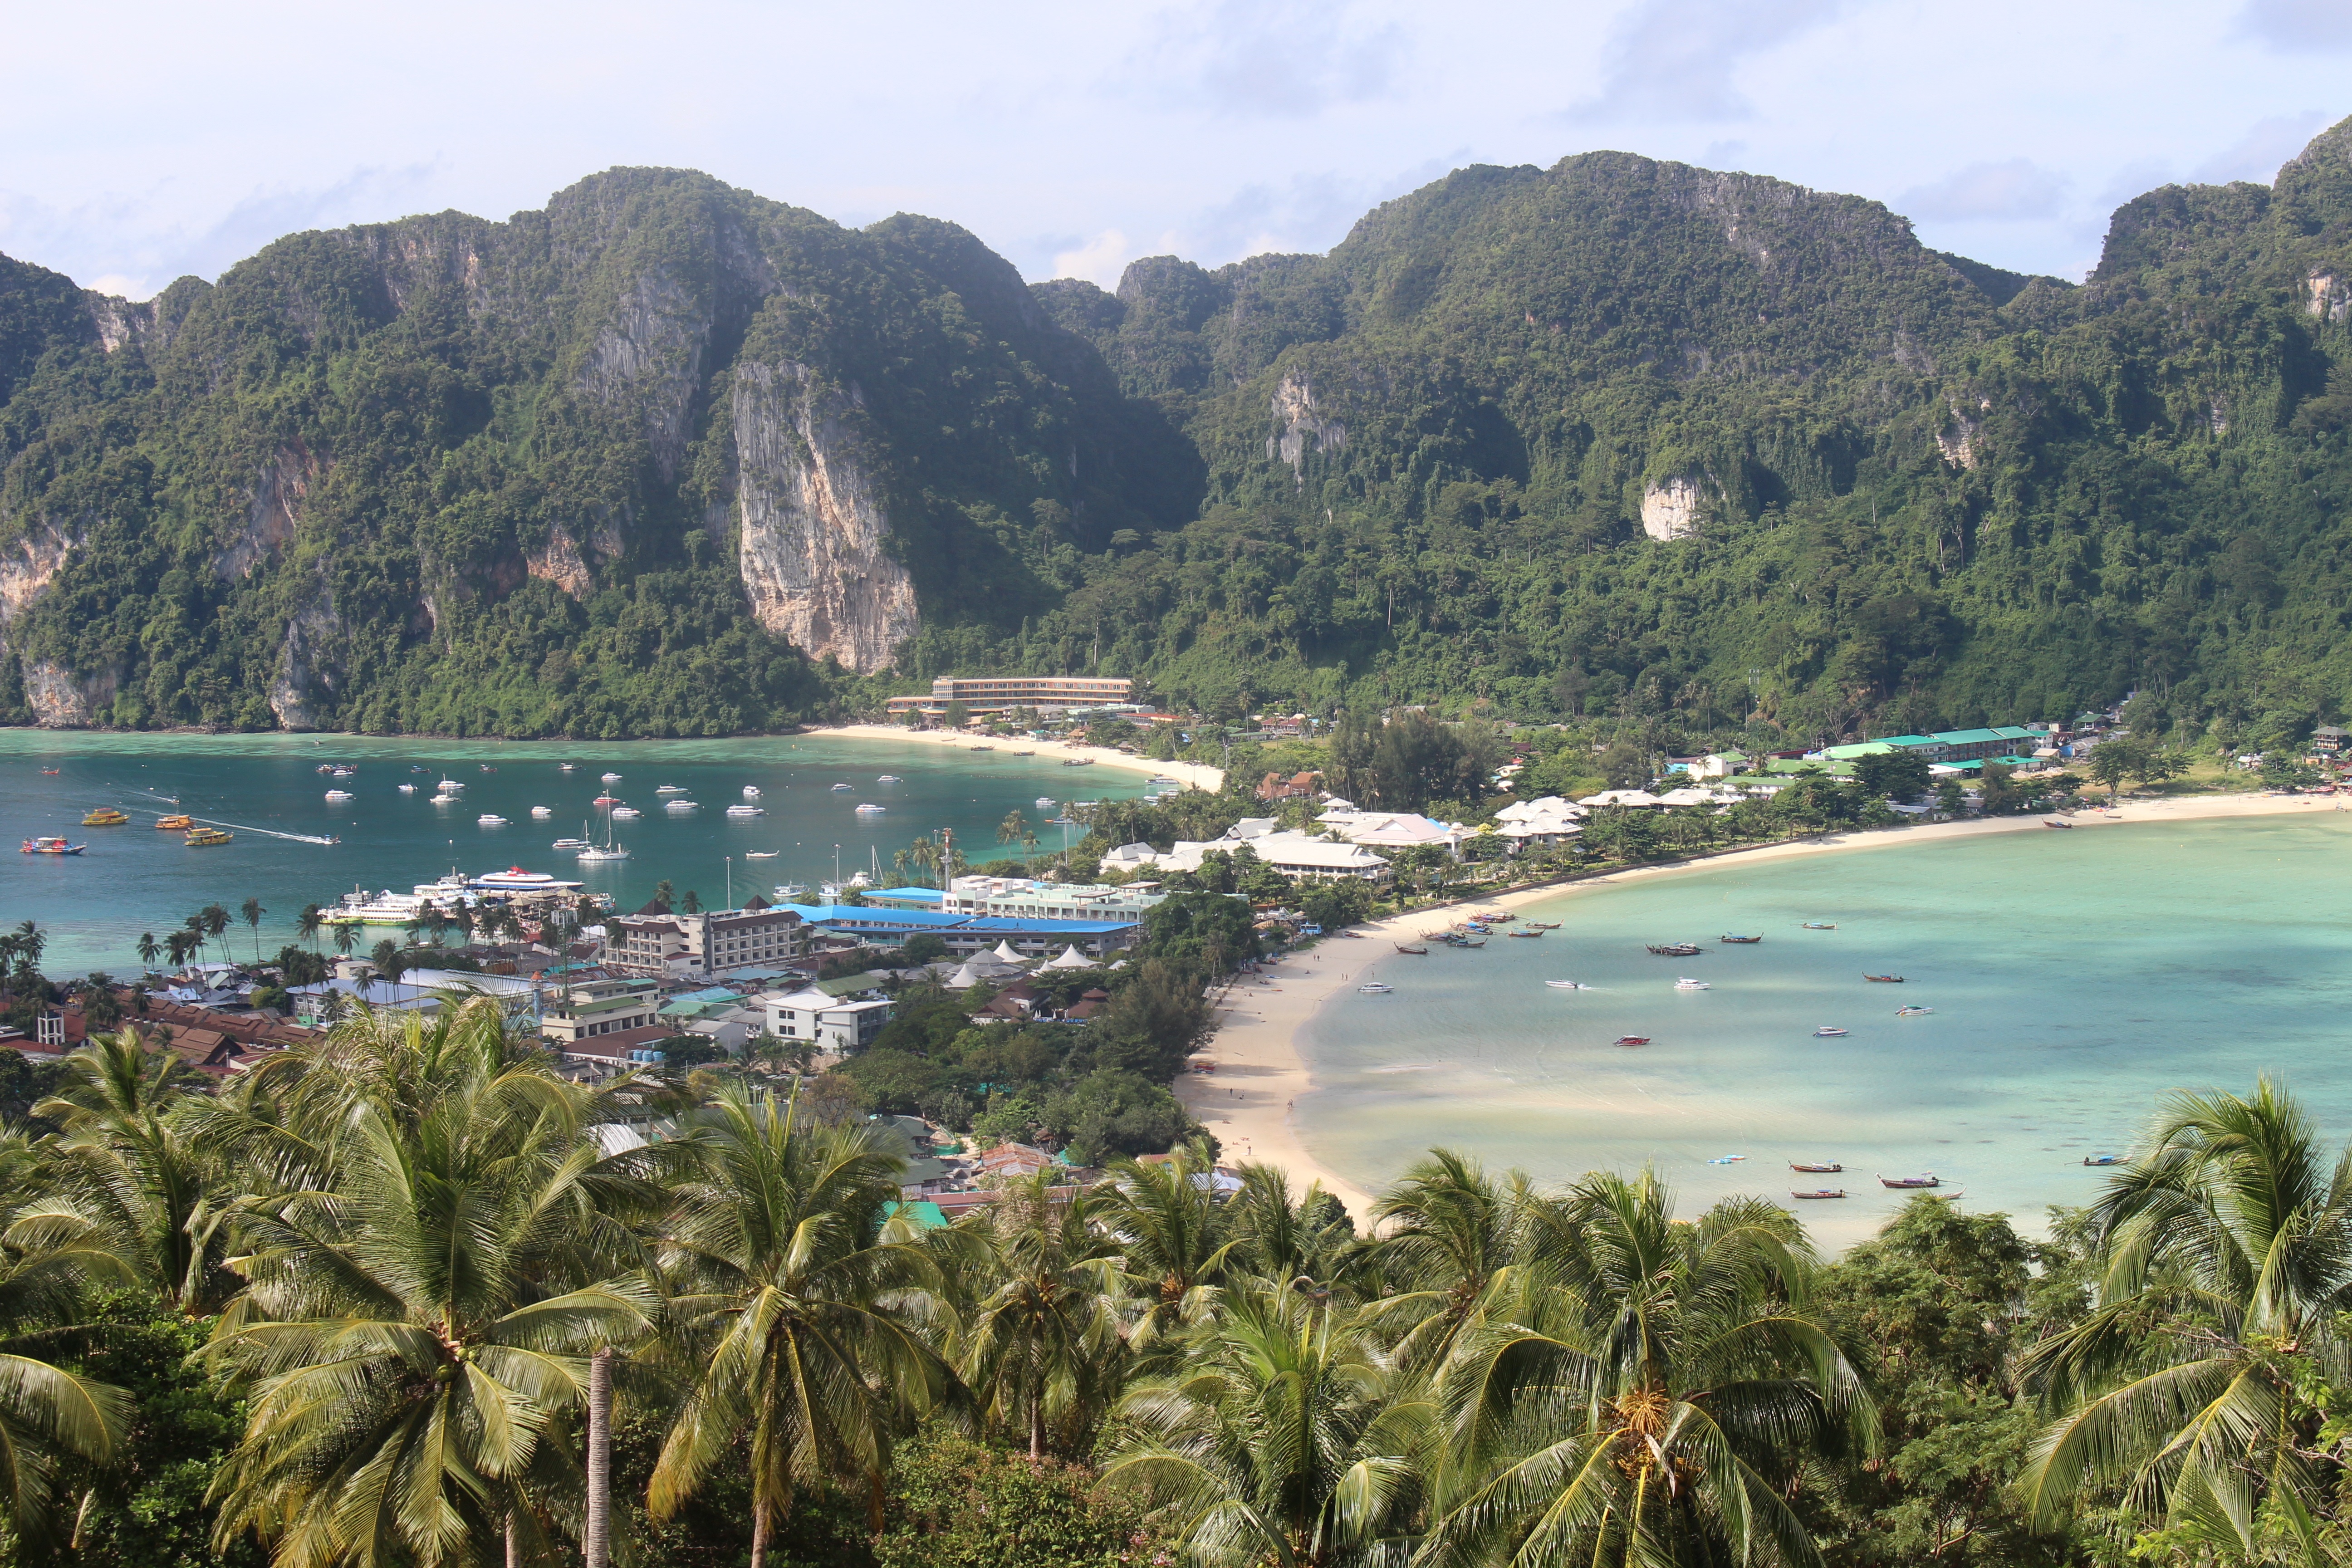
beach, landscape, sea, coast, water, nature, rock, ocean, sky, lake, view, panorama, vacation, travel, idyllic, cove, holiday, lagoon, bay, island, asia, blue, thailand, body of water, clouds, mountains, outlook, caribbean, exotic, palm trees, cape, sea island, koh, ko phi phi